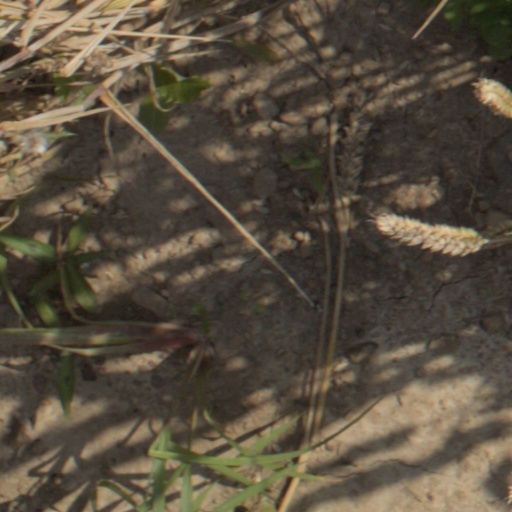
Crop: wheat